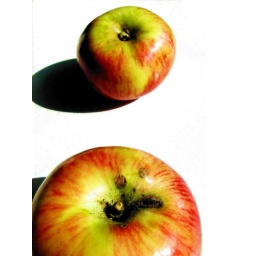
Autumn mountain apples from Brigitte's chalet in the village of Matten.